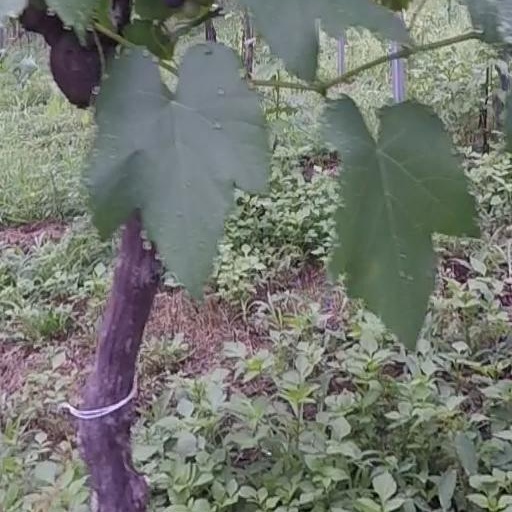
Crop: grape